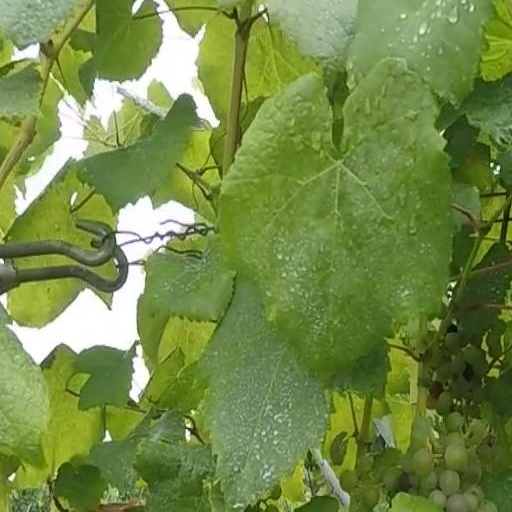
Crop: grape